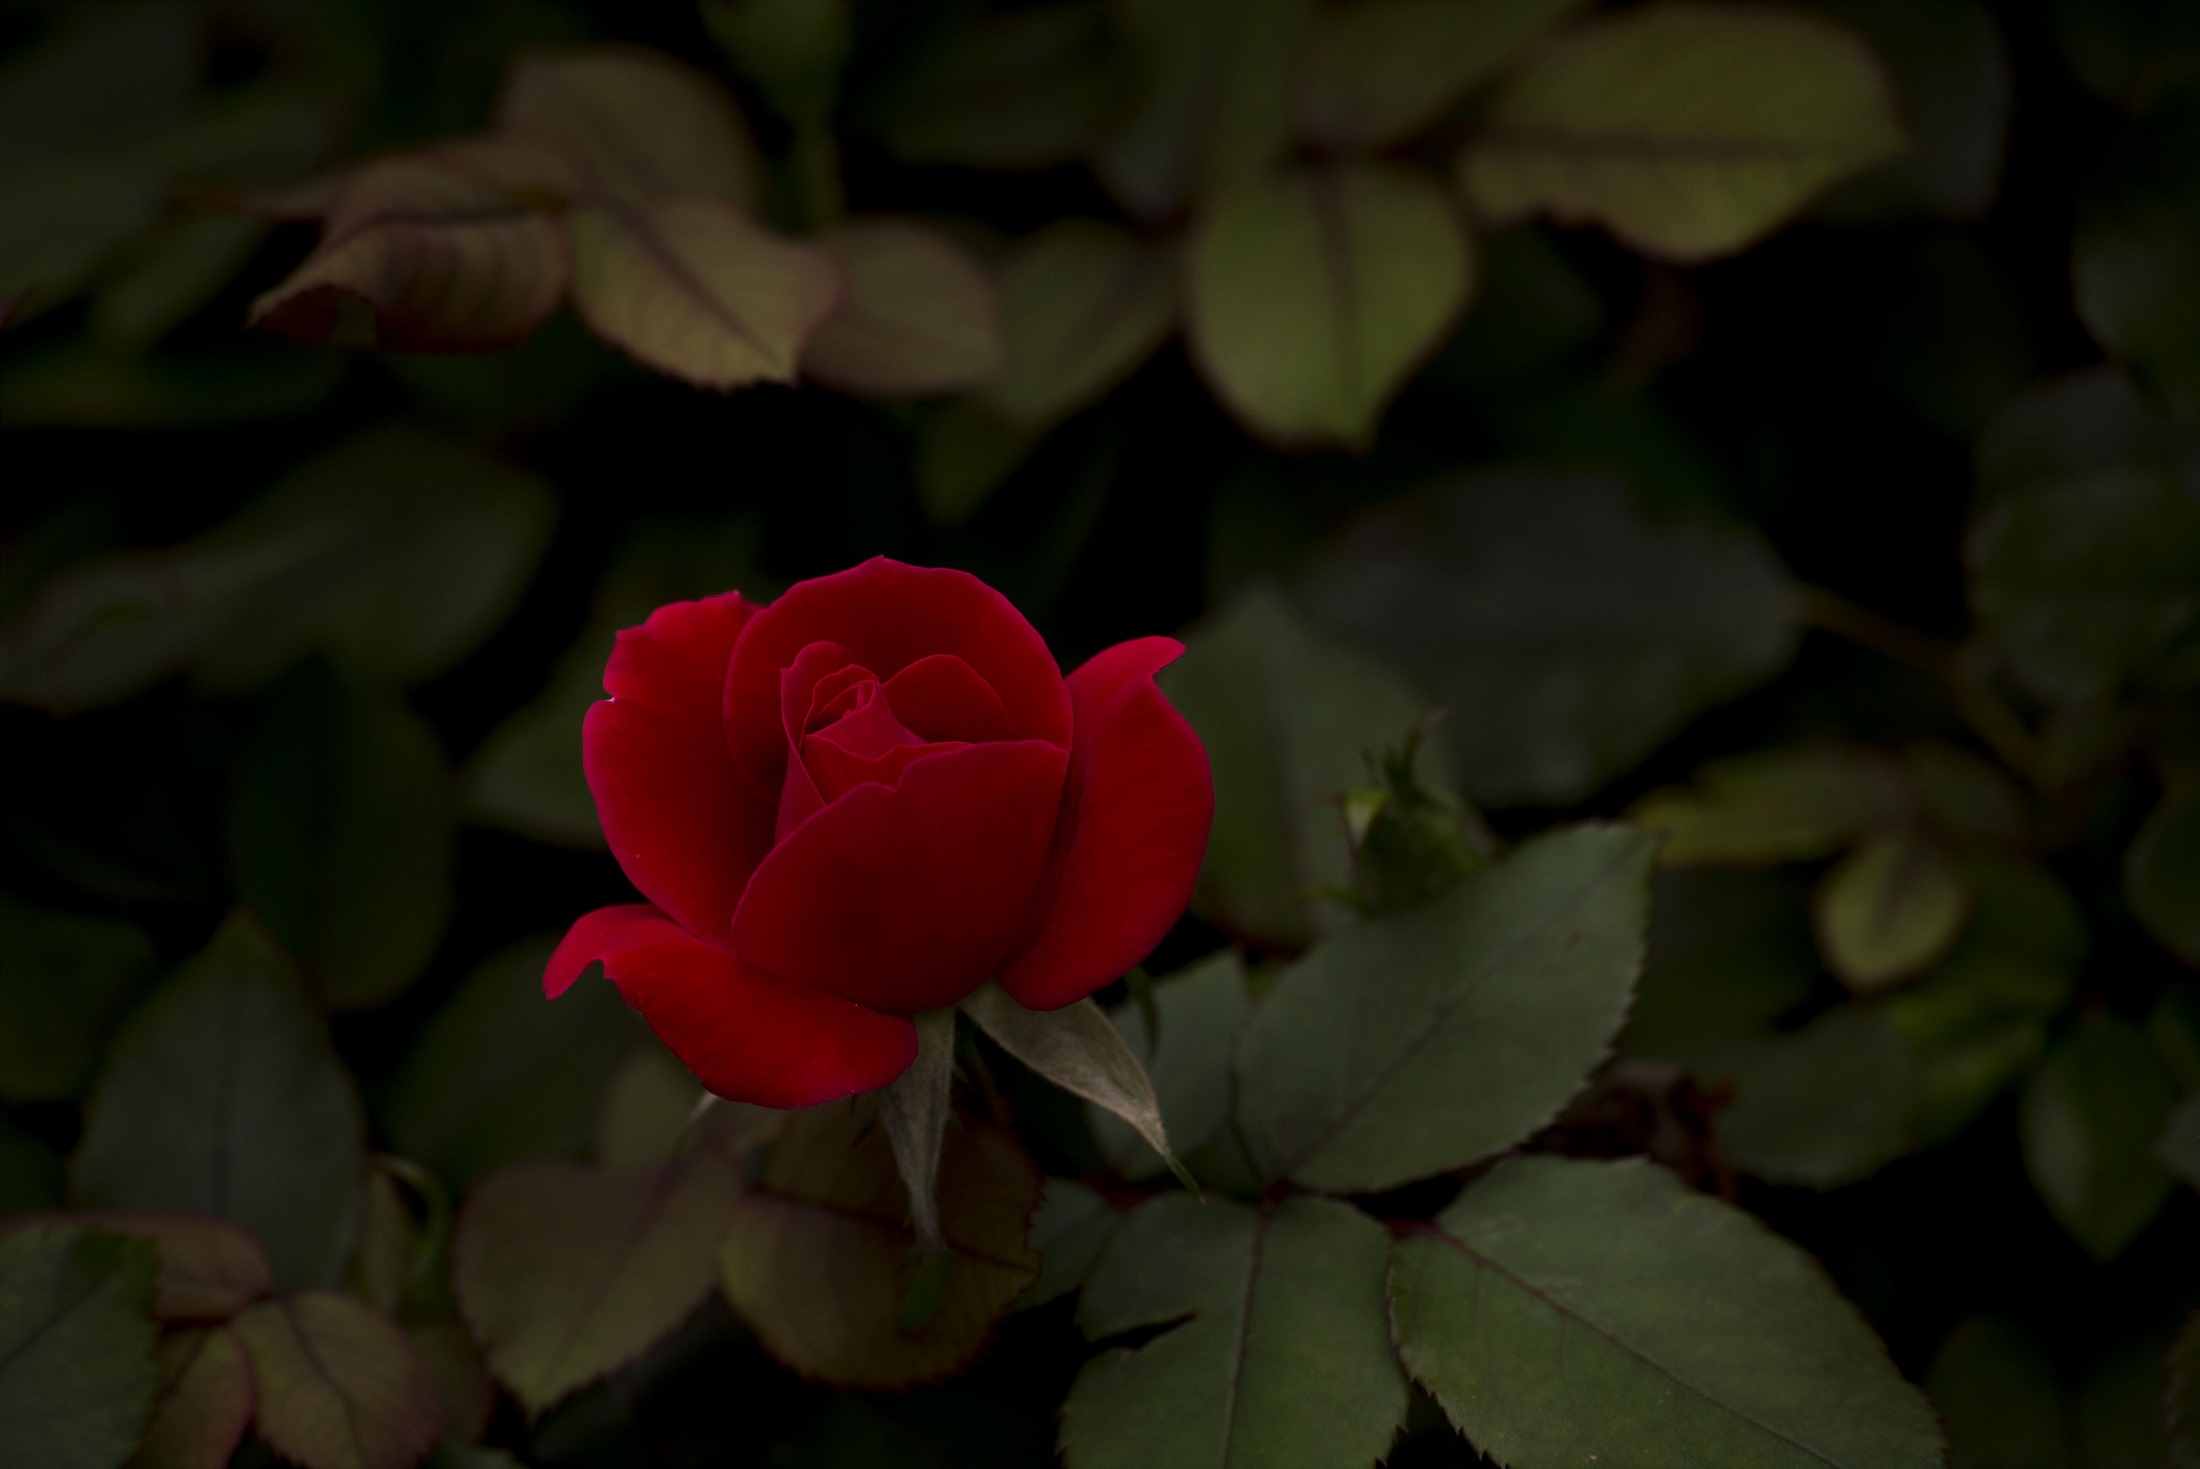
nature, blossom, plant, leaf, flower, petal, bloom, love, rose, green, red, symbol, fresh, romance, botany, garden, flora, close up, petals, shrub, macro photography, flowering plant, garden roses, rose family, land plant